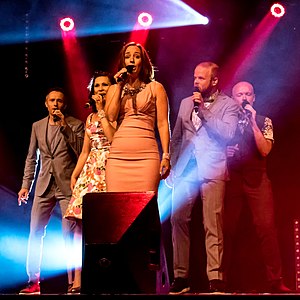
The Real Group
Zelt-Musik-Festival 2016 Freiburg, Tyskland
The Real Group er en professionel a cappellagruppe fra Sverige, der blev dannet i 1984. Gruppen består af Emma Nilsdotter, Katarina Henryson, Anders Edenroth, Morten Vinther Sørensen og Anders Jalkéus.